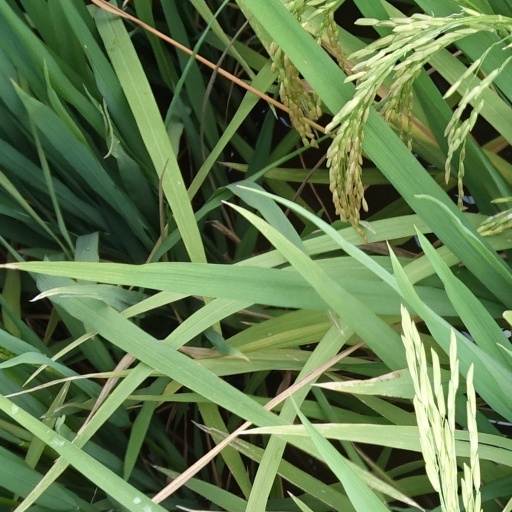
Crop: rice